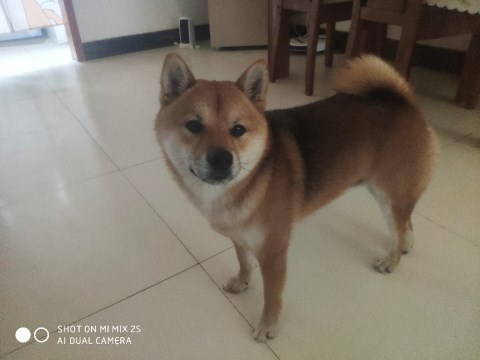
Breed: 1043-n000001-Shiba_Dog